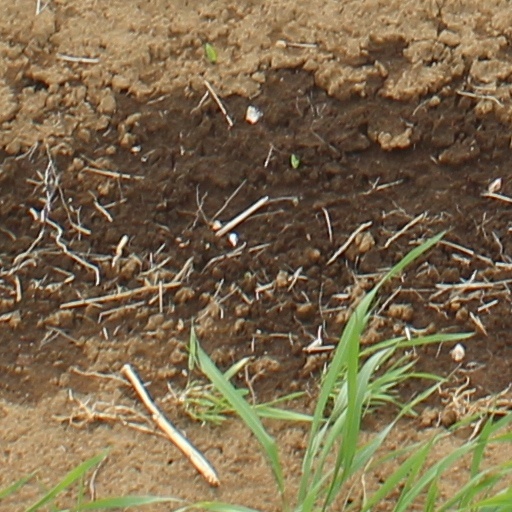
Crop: wheat